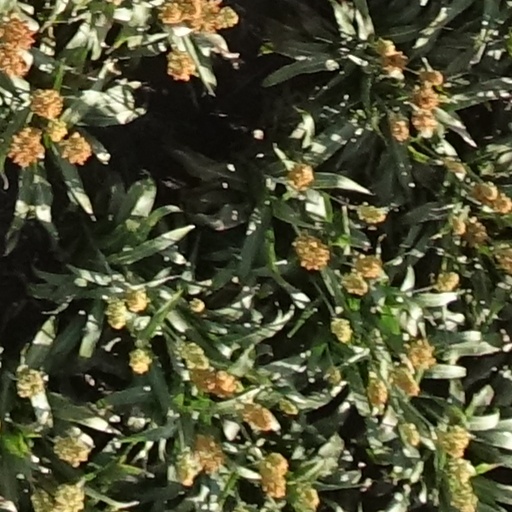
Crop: sorghum